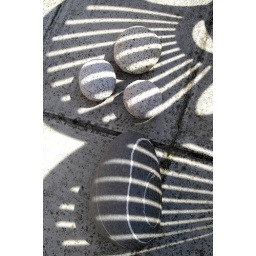
Visual experiment with pebbles and two plastic chairs in the afternoon sun.